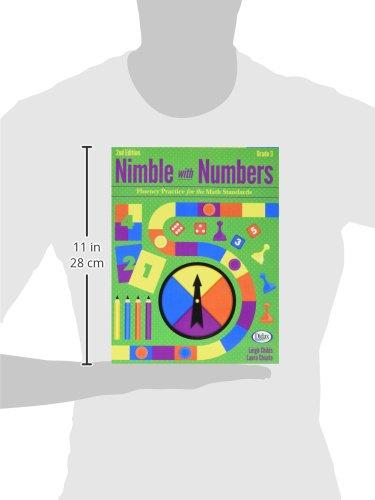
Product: Didax Educational Resources Nimble with Numbers, 2nd Ed. Gr 3
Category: Toys & Games | Learning & Education | Counting & Math Toys
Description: For grade 3.
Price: $22.43